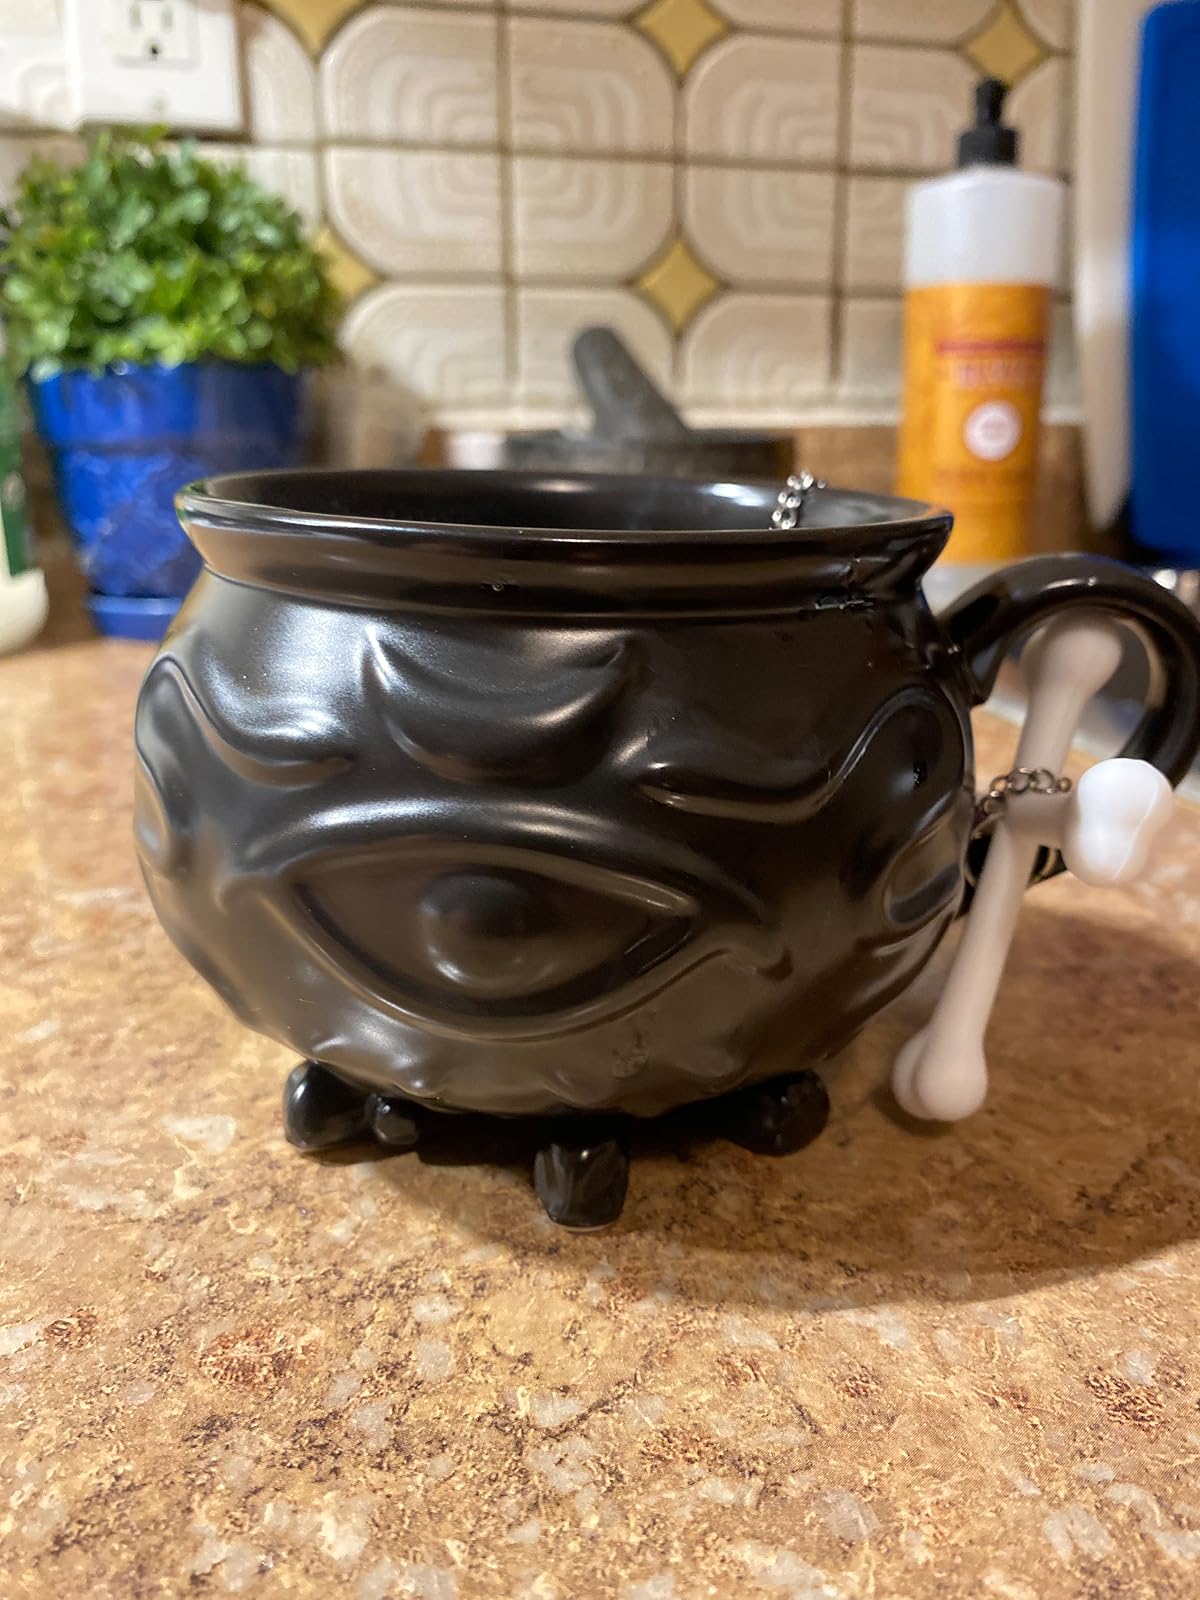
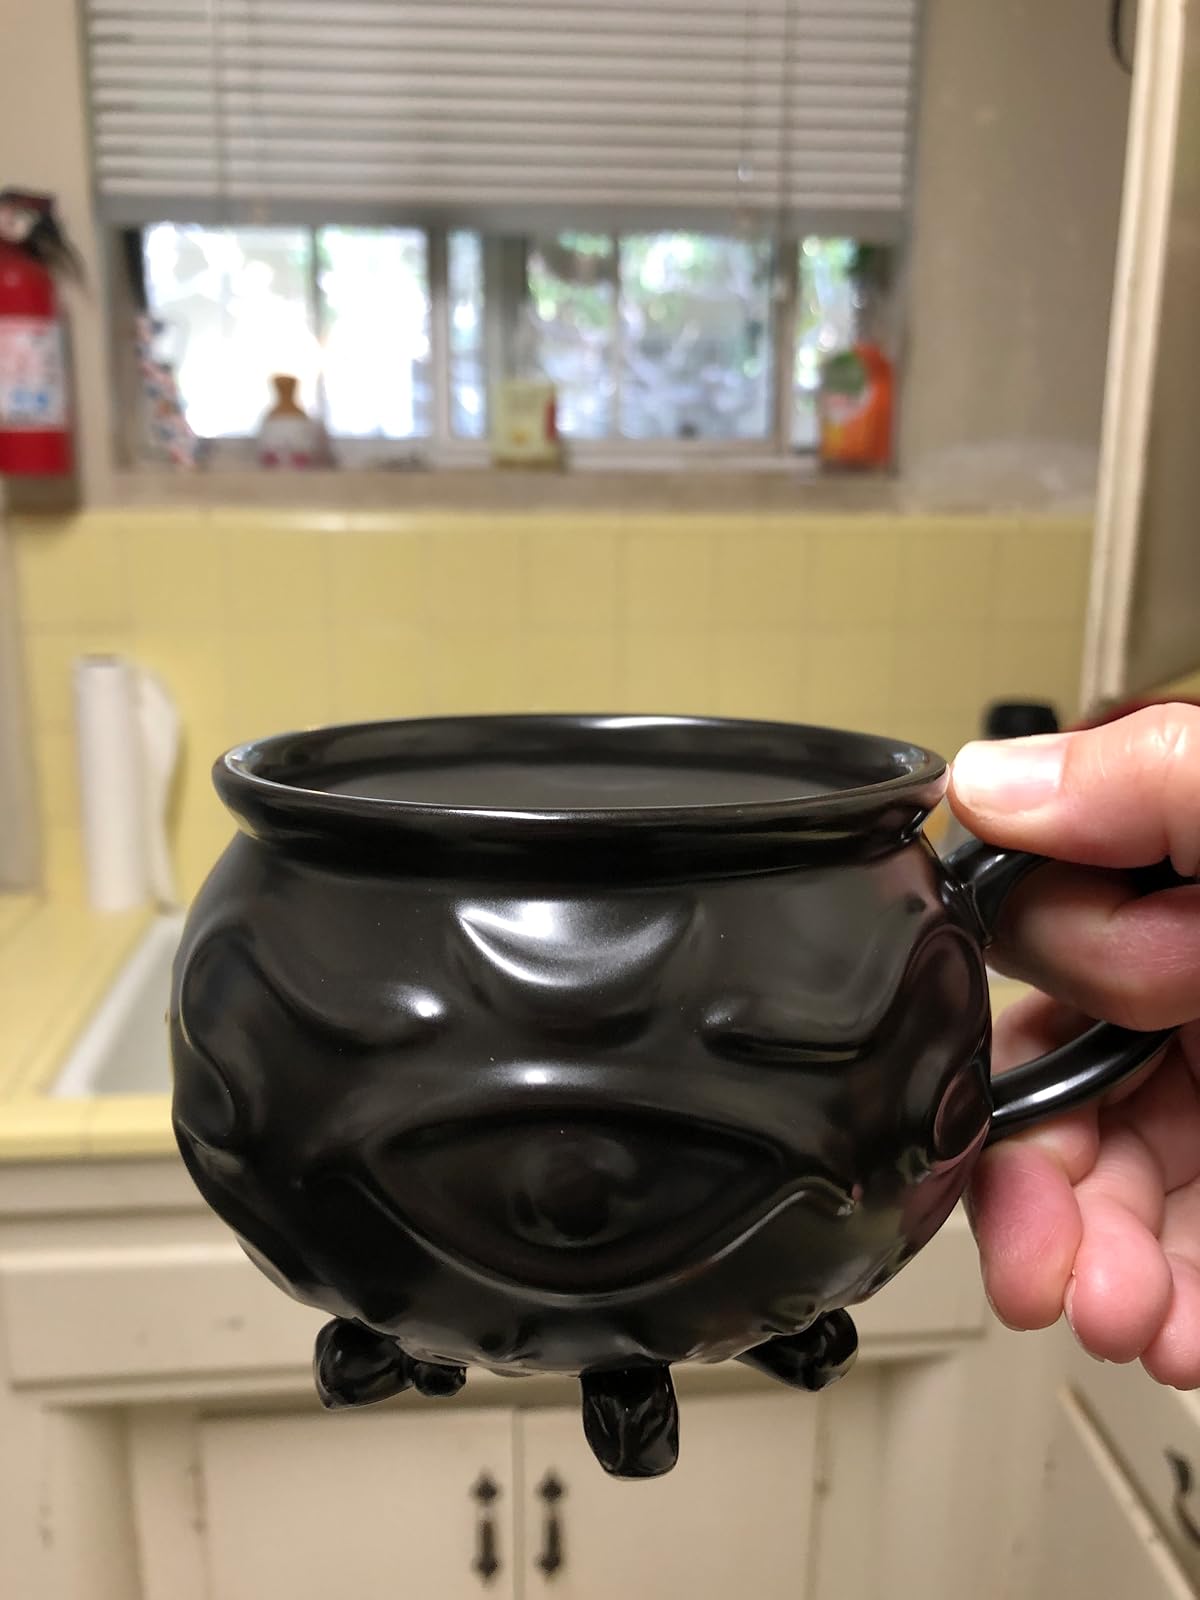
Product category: items_mug
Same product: yes